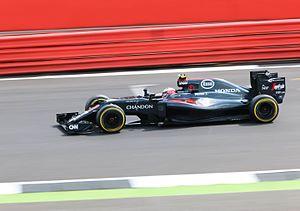
Le Grand Prix automobile de Grande-Bretagne 2016, disputé le 10 juillet 2016 sur le circuit de Silverstone, est la 945ᵉ épreuve du championnat du monde de Formule 1 courue depuis 1950, à l'endroit où s'était disputée aussi la première d'entre-elles. Il s'agit de la soixante-septième édition du Grand Prix de Grande-Bretagne comptant pour le championnat du monde de Formule 1, la cinquantième disputée sur le circuit de Silverstone, et la dixième manche du championnat 2016.